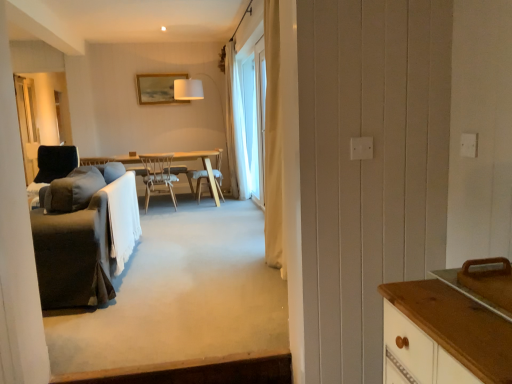
Question: Locate several points within the vacant area that lies between light wood table at center and white sheer curtain at center. Your answer should be formatted as a list of tuples, i.e. [(x1, y1)], where each tuple contains the x and y coordinates of a point satisfying the conditions above. The coordinates should be between 0 and 1, indicating the normalized pixel locations of the points in the image.
Answer: [(0.420, 0.553)]